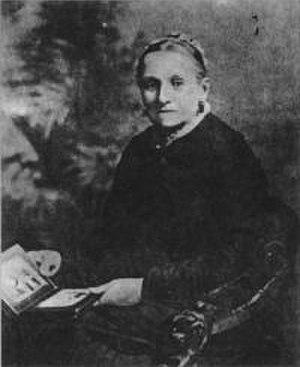
Mary Anne Locke est une distillatrice et une philanthrope irlandaise.